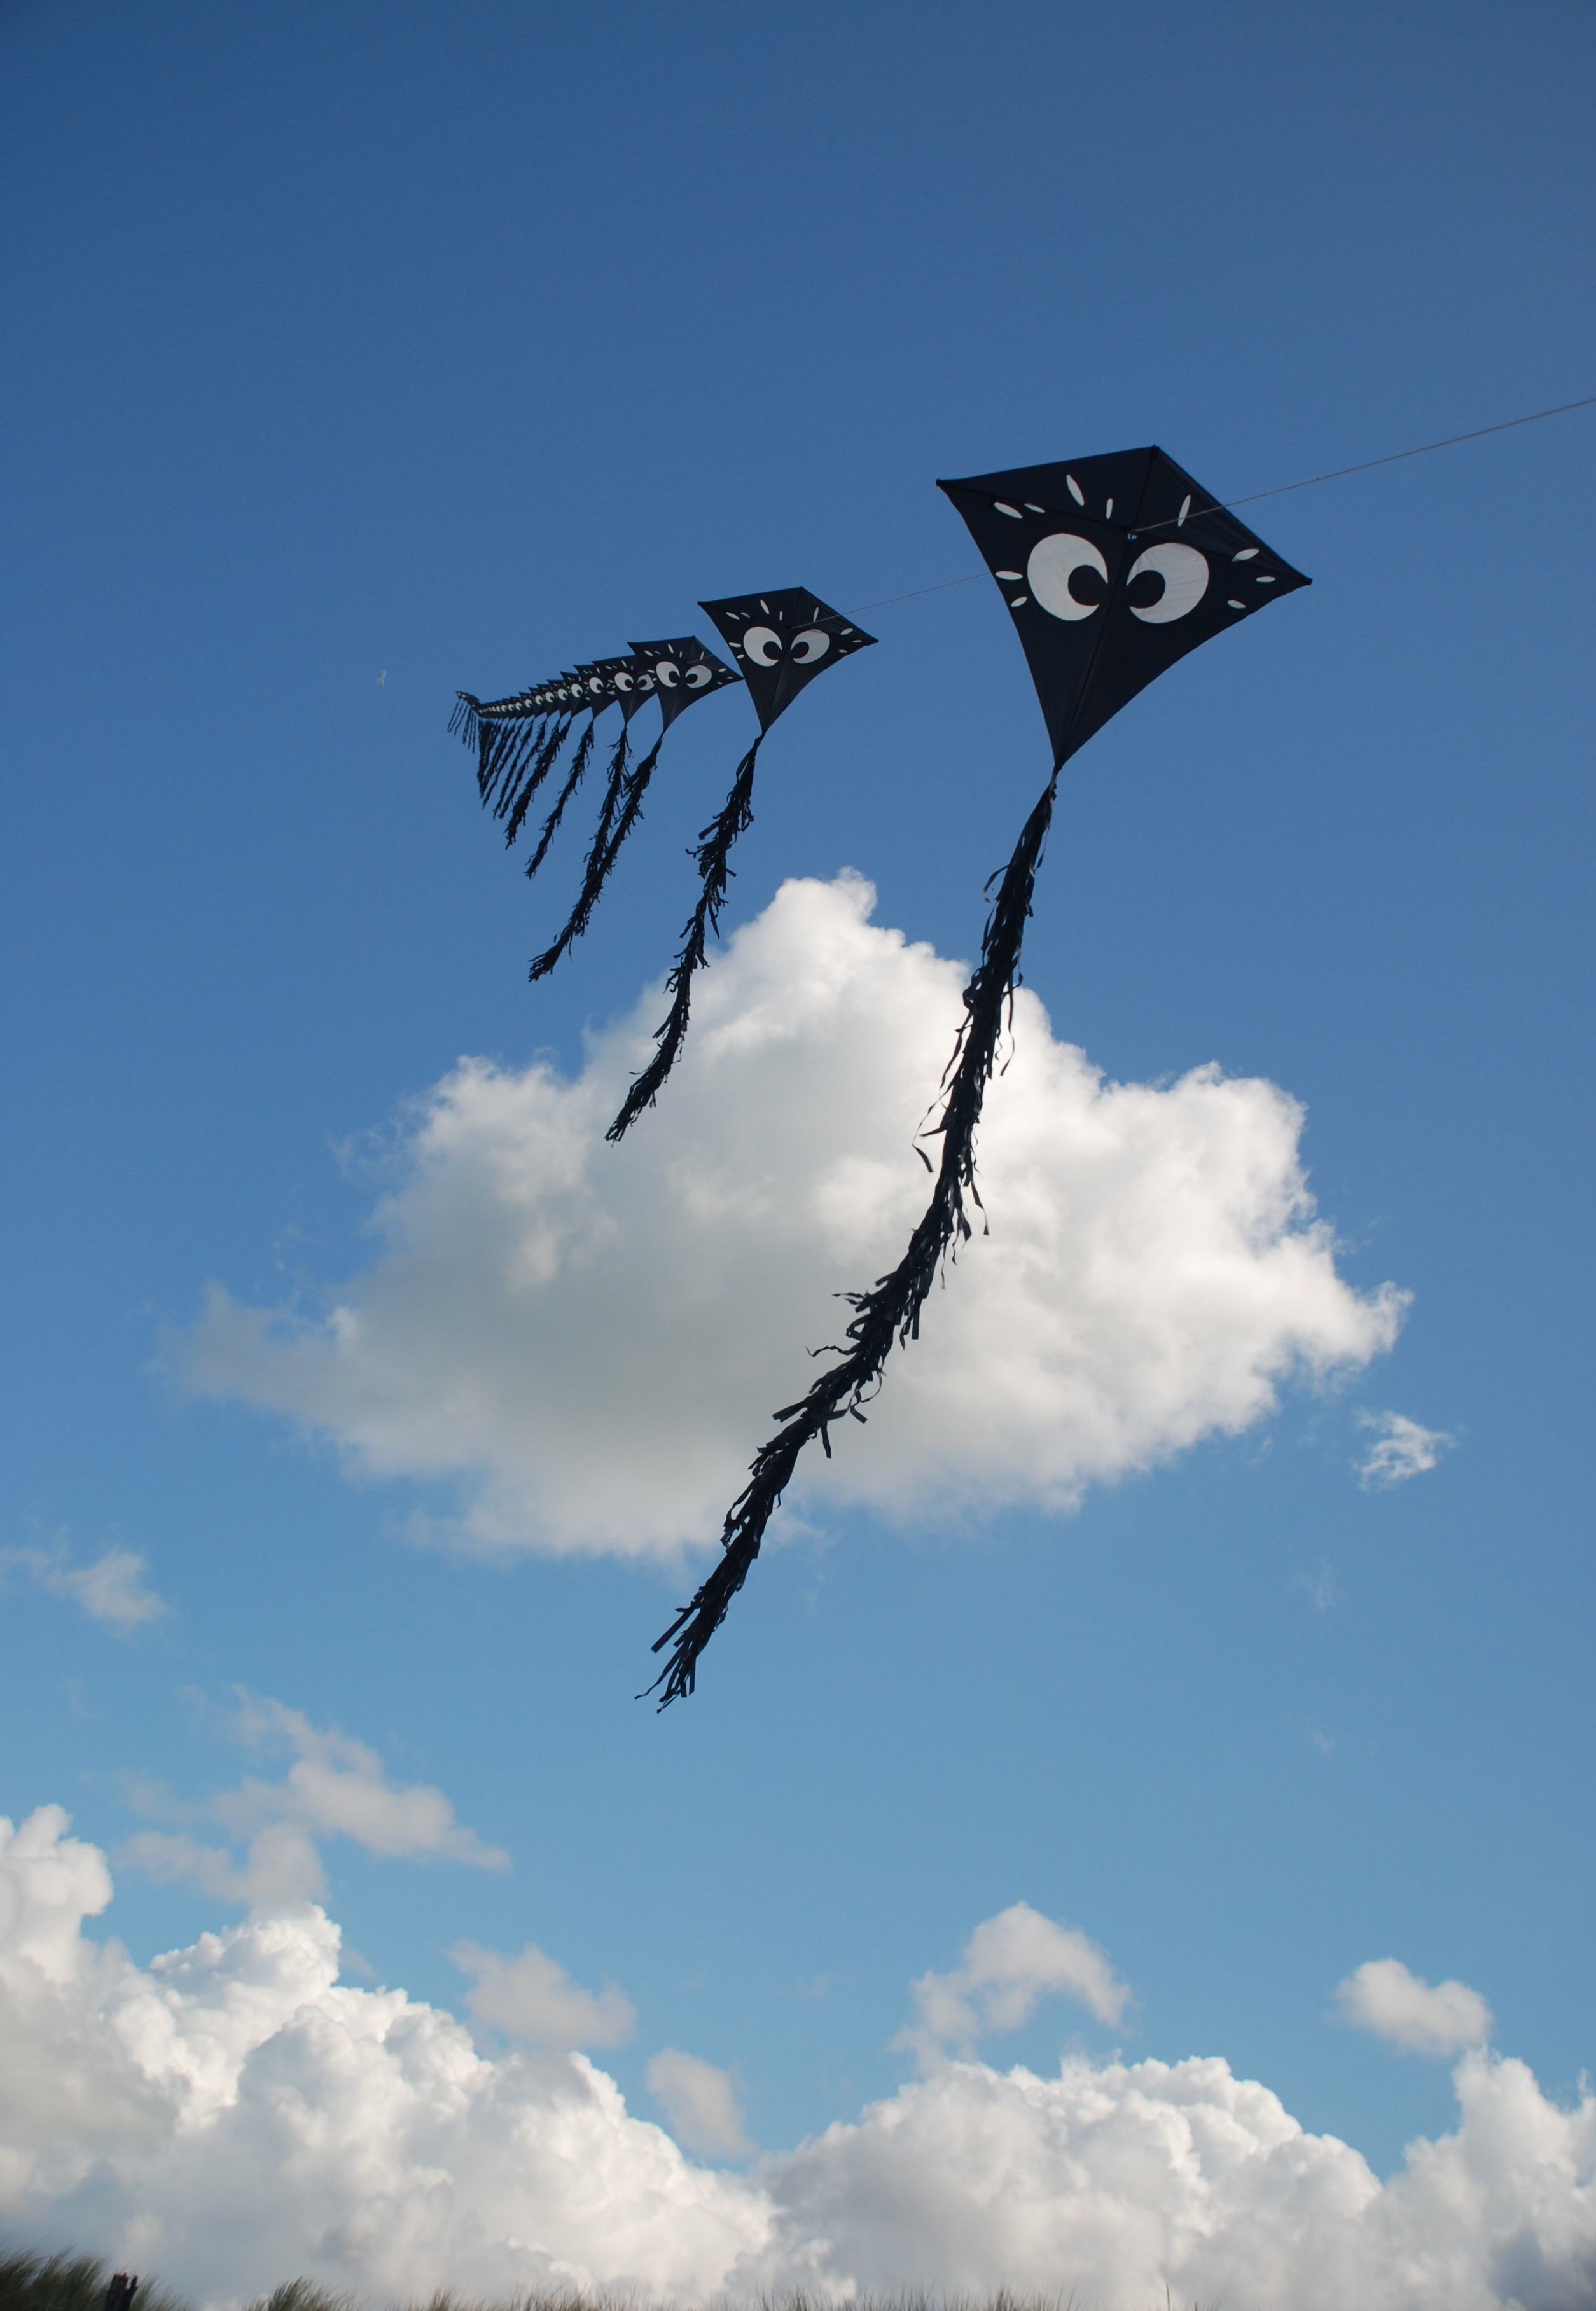
wing, cloud, sky, air, wind, flight, blue, street light, toy, clouds, kites, kites against blue sky, atmosphere of earth, windsports, kite sports